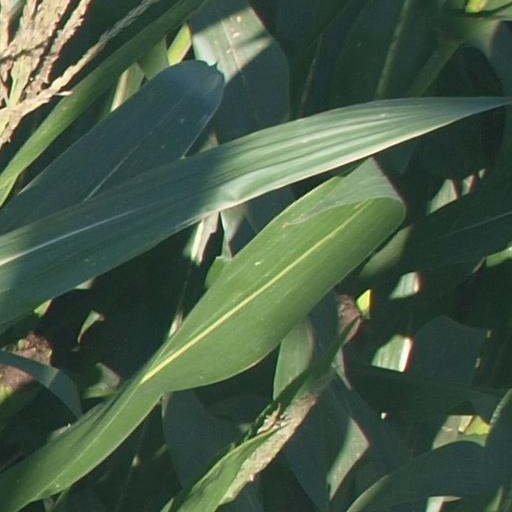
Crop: maize; corn